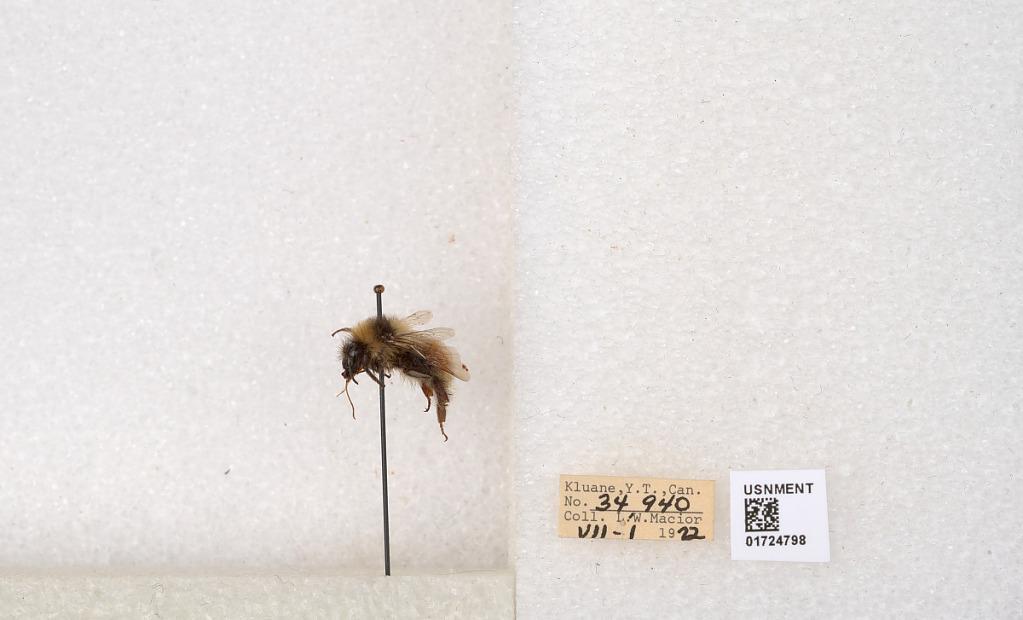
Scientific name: Bombus (Pyrobombus) sylvicola Kirby
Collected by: L. Macior
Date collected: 1972-7-1
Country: Canada
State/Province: Yukon Territory
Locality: Kluane National Park and Reserve
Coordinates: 60.7493, -139.504